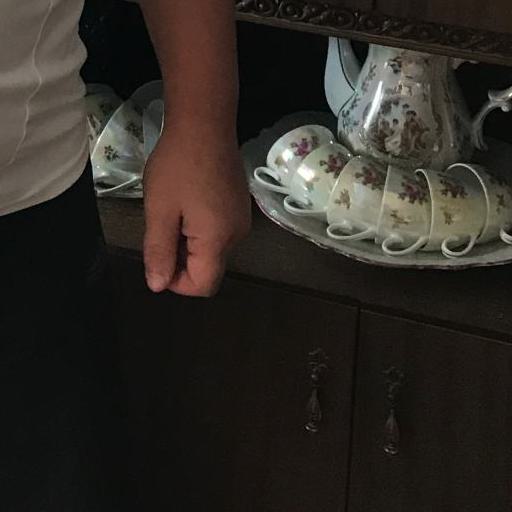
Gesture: no_gesture